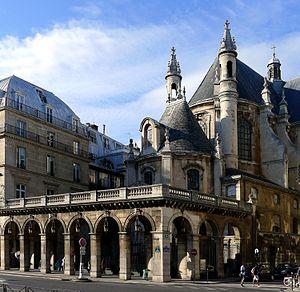
Rue de Rivoli (Temple protestant de l'Oratoire du Louvre) - Paris Ier
Paris [pa.ʁi] est la ville la plus peuplée et la capitale de la France.
Le temple de l’Oratoire du Louvre est un lieu de culte protestant réformé libéral, membre de l'Église protestante unie de France. Il est sur le site de l'Oratoire du Louvre, église située 145 rue Saint-Honoré dans le 1ᵉʳ arrondissement de Paris. Chapelle royale du palais du Louvre depuis 1624 et désaffectée à la Révolution française, l'édifice est confié par Napoléon Iᵉʳ aux protestants.